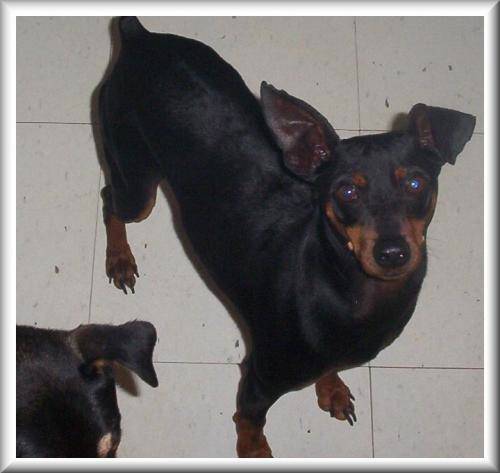
Label: dog